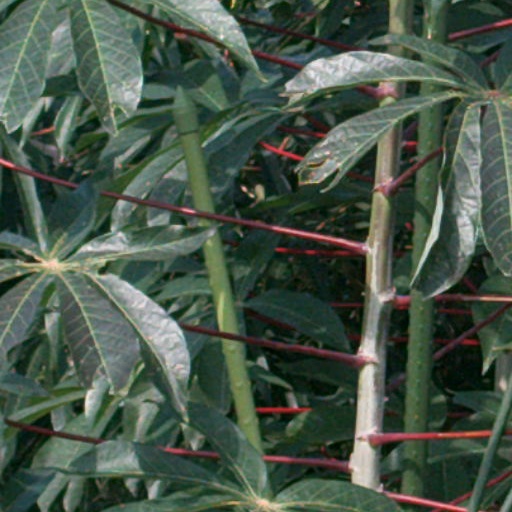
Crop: cassava